Attempted schisms in the Baháʼí Faith

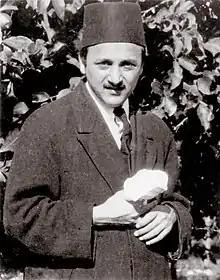
Shoghi Effendi at the time of becoming Guardian in 1921. Taken in Haifa.

At 24, Shoghi Effendi was particularly young when he assumed leadership of the religion in 1921, as provided for by ʻAbdu'l-Bahá in his Will and Testament. He had received a Western education at the Syrian Protestant College and later at Balliol College, Oxford.